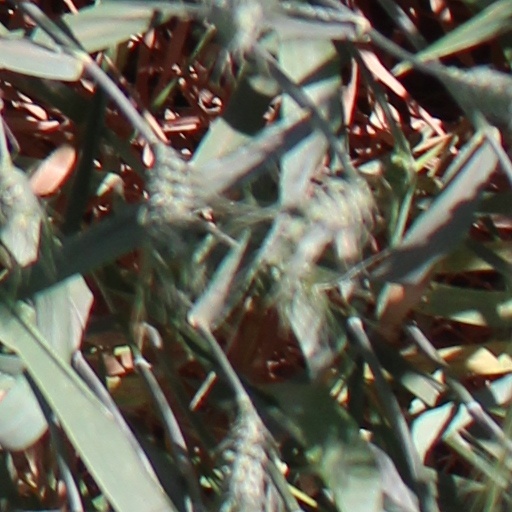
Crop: wheat